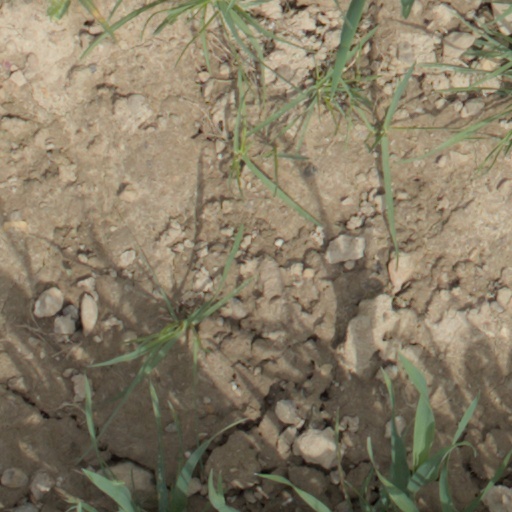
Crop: wheat